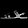
Label: Sandal